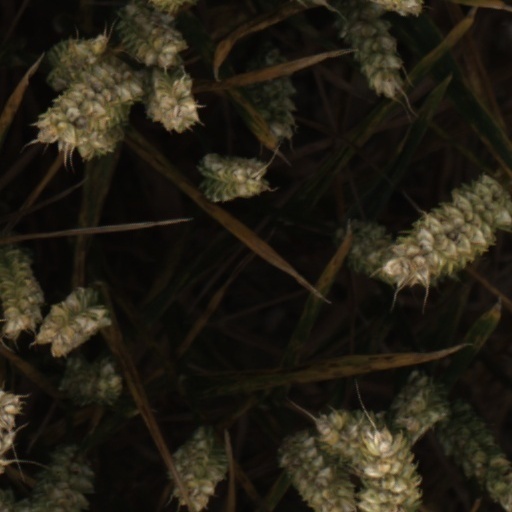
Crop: wheat